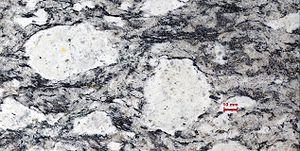
Le paragneiss est un gneiss dérivé d'une roche sédimentaire, au contraire de l'orthogneiss qui dérive d'une roche magmatique.